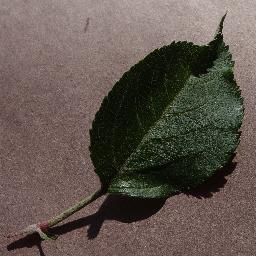
Label: Apple___healthy